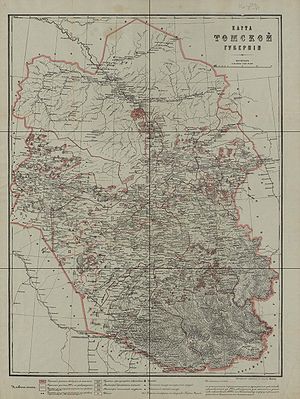
Tomsk guvernement
Russisk kort over guvernementet Tomsk, 1910.
Tomsk guvernementet var et russisk guvernement i det vestlige Sibirien, 1804-1925.